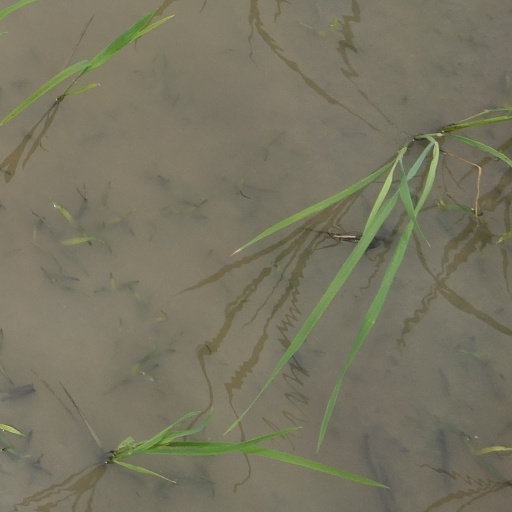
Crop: rice